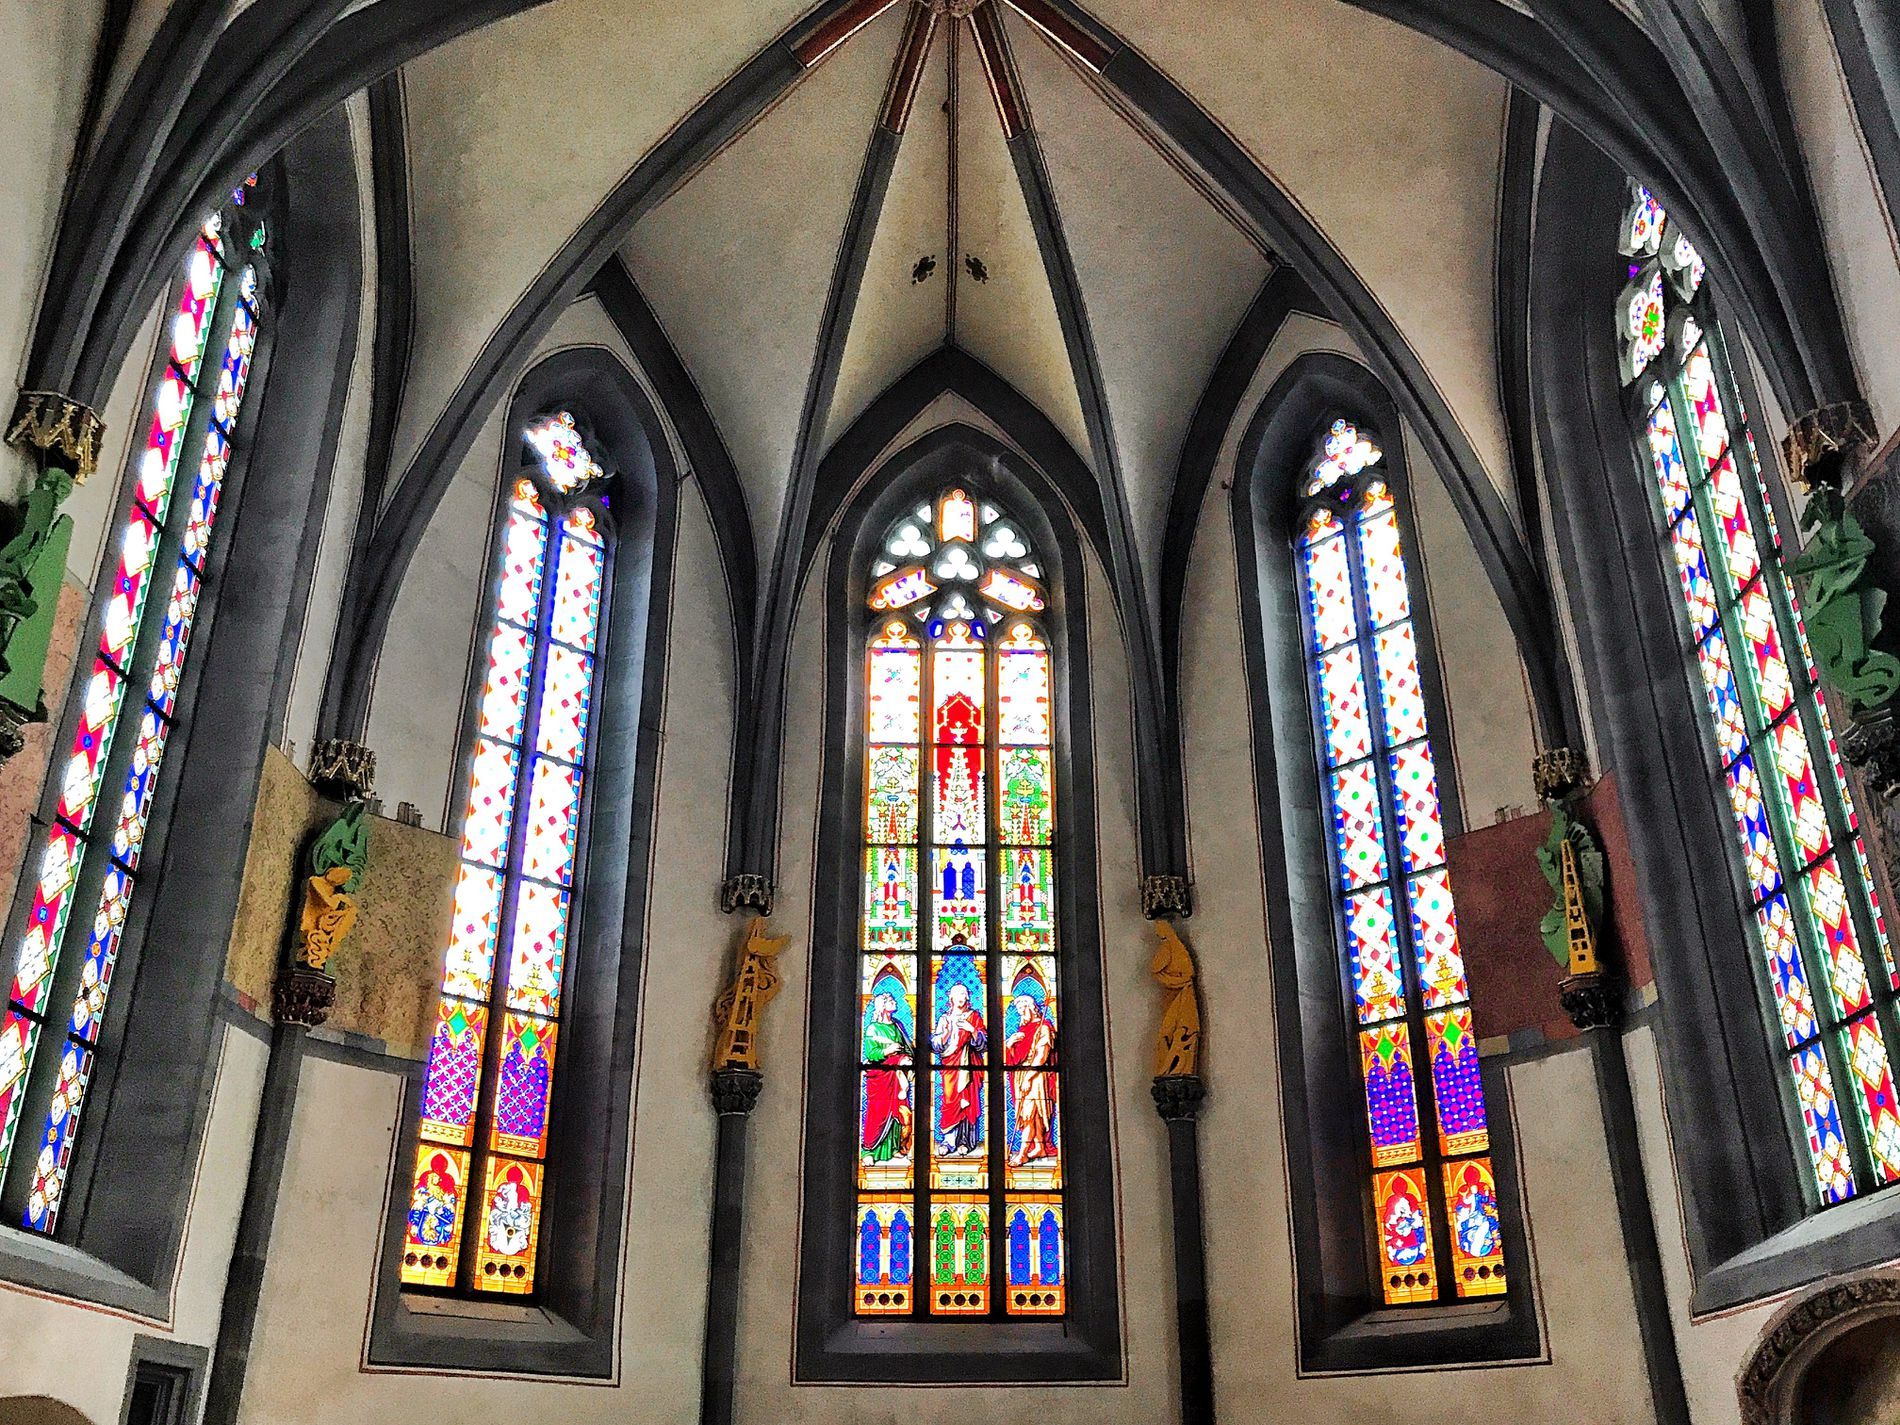
The beauty of the church.
The shot showcases the Apse containing four windows, and there are six sculptures with different shapes and colors, including green and yellow ones.
This is low angle shot. The shape and colors of the church bring joy and delight to the viewer. It appears that the shot was taken during the daytime. The colors of the church are clear.
Labels: Art, Architecture, Building, Church, Indoors, Person, Altar, Prayer, Stained Glass, Monastery, Apse, Arch, A Sculpture
Camera: Apple iPhone 7 Plus
Lens: iPhone 7 Plus back dual camera 3.99mm f/1.8
Aperture: F1.8
Exposure: 1/25 sec
ISO: 40
Focal length: 3.99